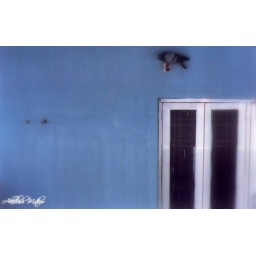
This pigeon was sitting on the light point in balcony of the apartment (building) next to mine.